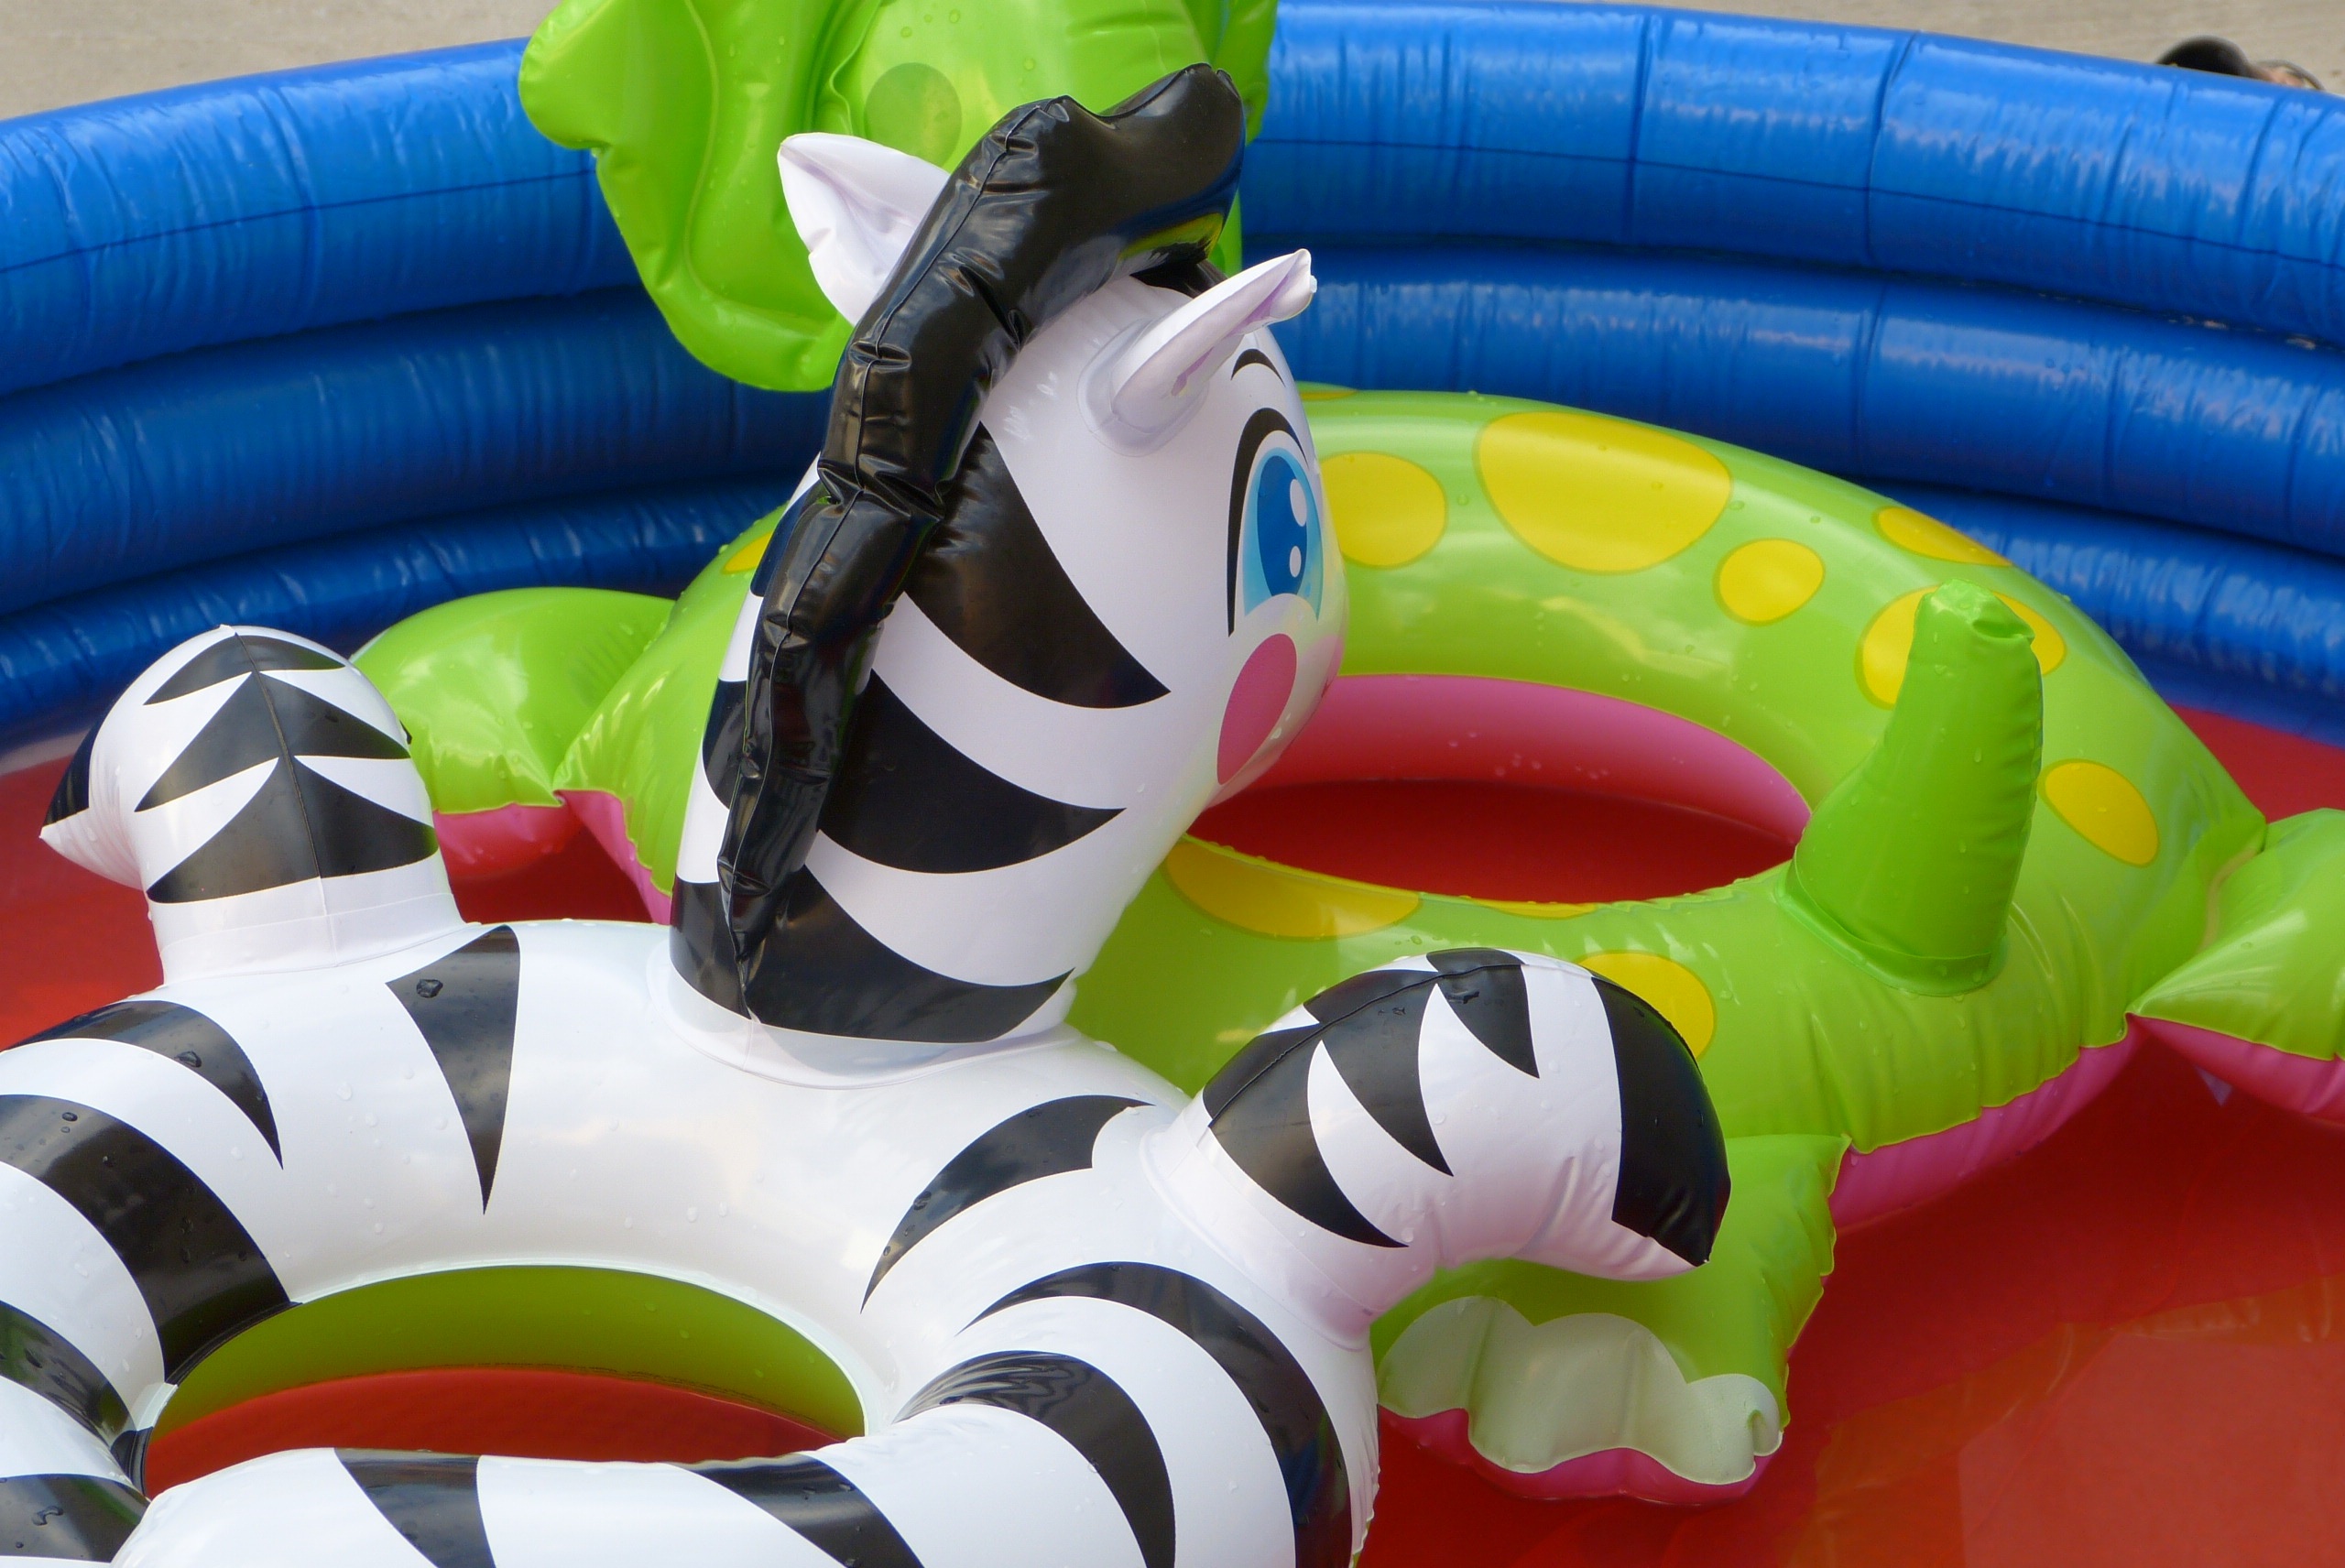
water, vinyl, play, plastic, summer, pool, swim, floating, float, toy, childhood, fun, games, inflatable, stuffed toy, pool toy, blowup